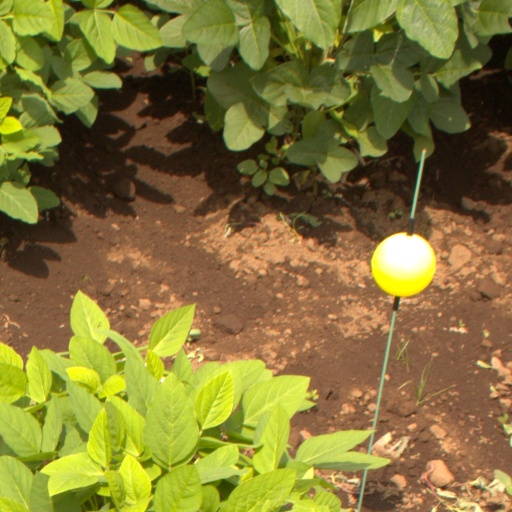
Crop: soybean